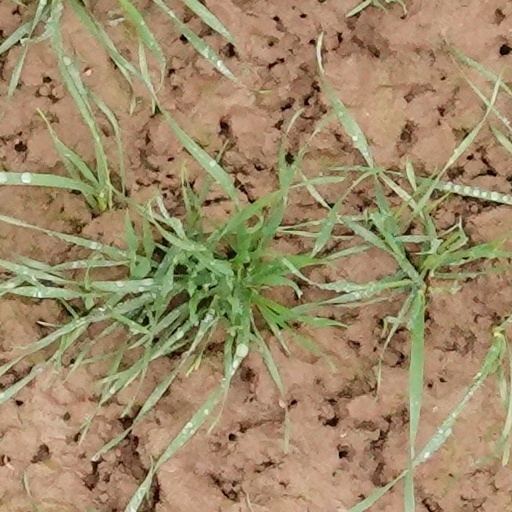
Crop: wheat